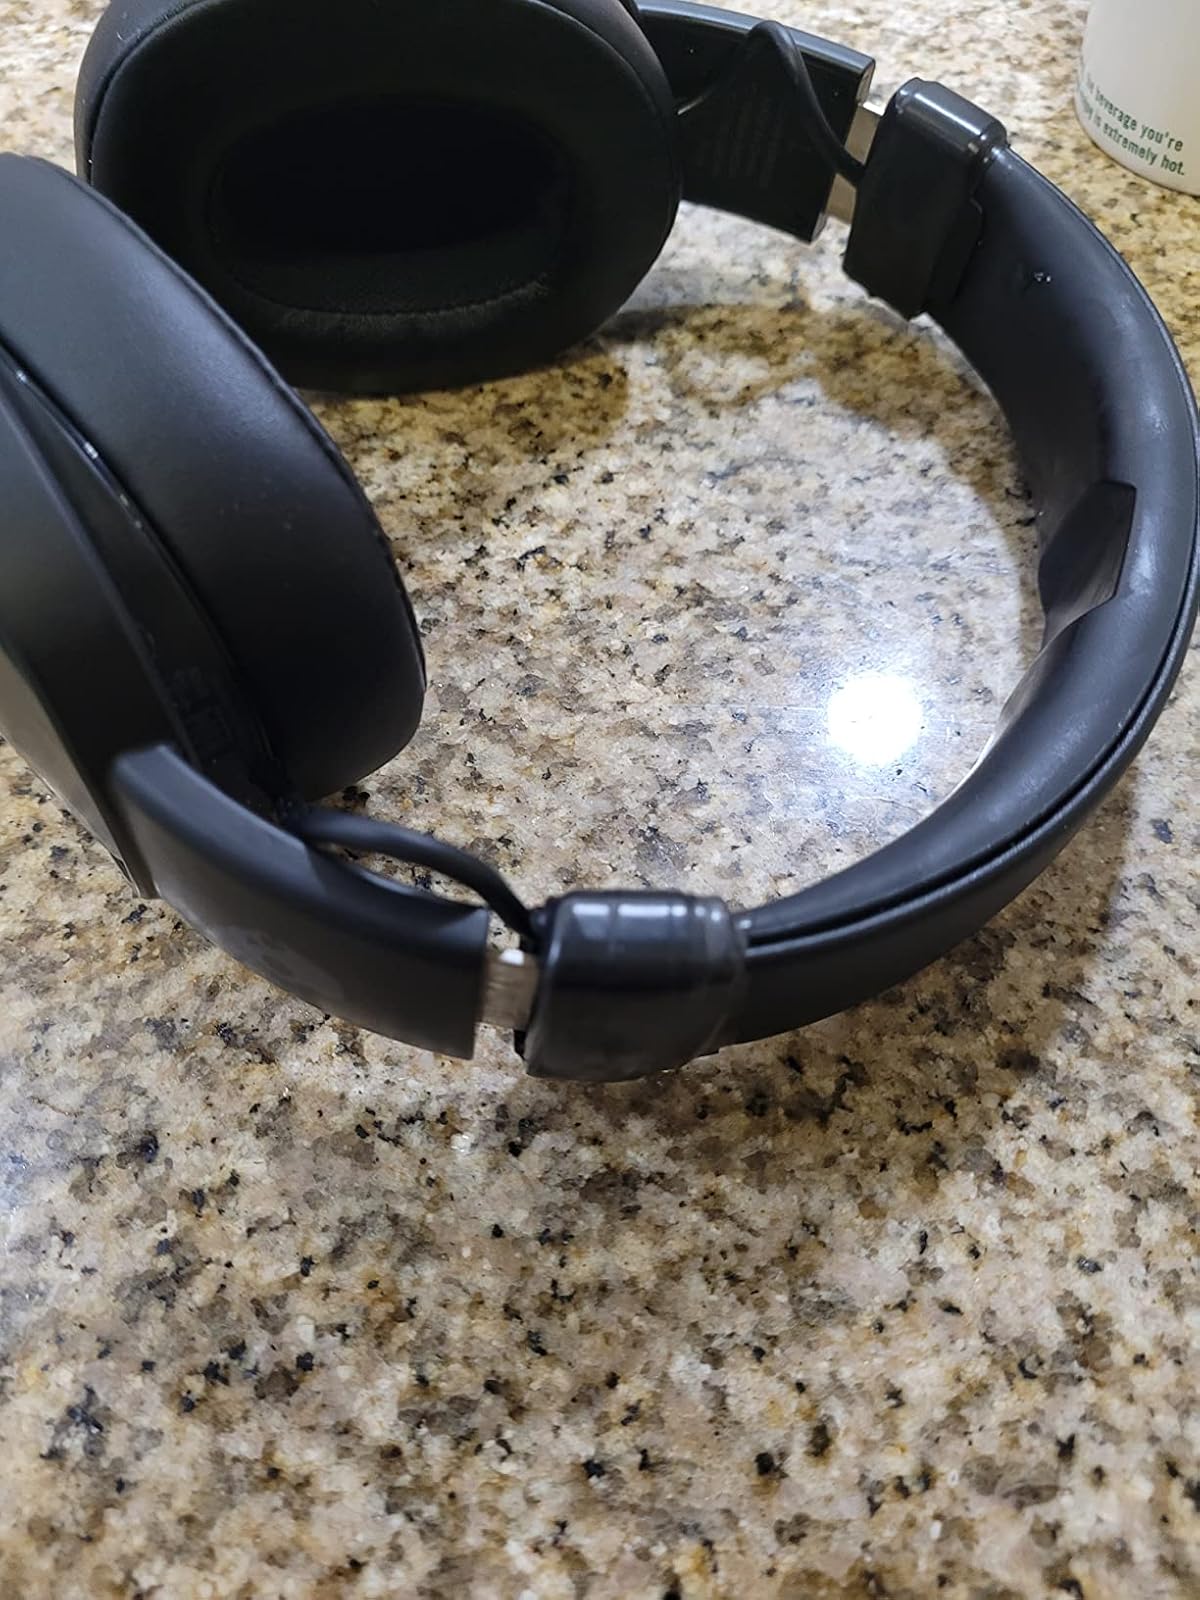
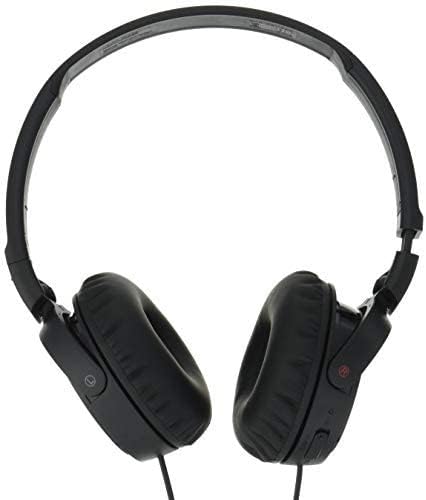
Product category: headphones
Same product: no